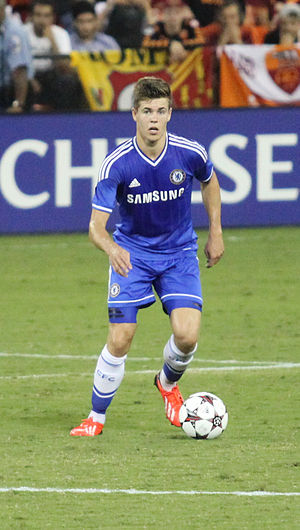
Marco van Ginkel
Wulfert Cornelius "Marco" van Ginkel er en hollandsk professionel fodboldspiller, der spiller som midtbanespiller for PSV Eindhoven, udlejet fra Chelsea og det hollandske landshold. Van Ginkel begyndte sin karriere i Vitesse, som han kom til som syv-årig i 1999. Efter at hans vej gennem de forskellige ungdoms niveauer i klubben, debuterede Van Ginkel i 2010 for Vitesse, før han blev solgt for cirka £8 mio. til Chelsea i 2013.